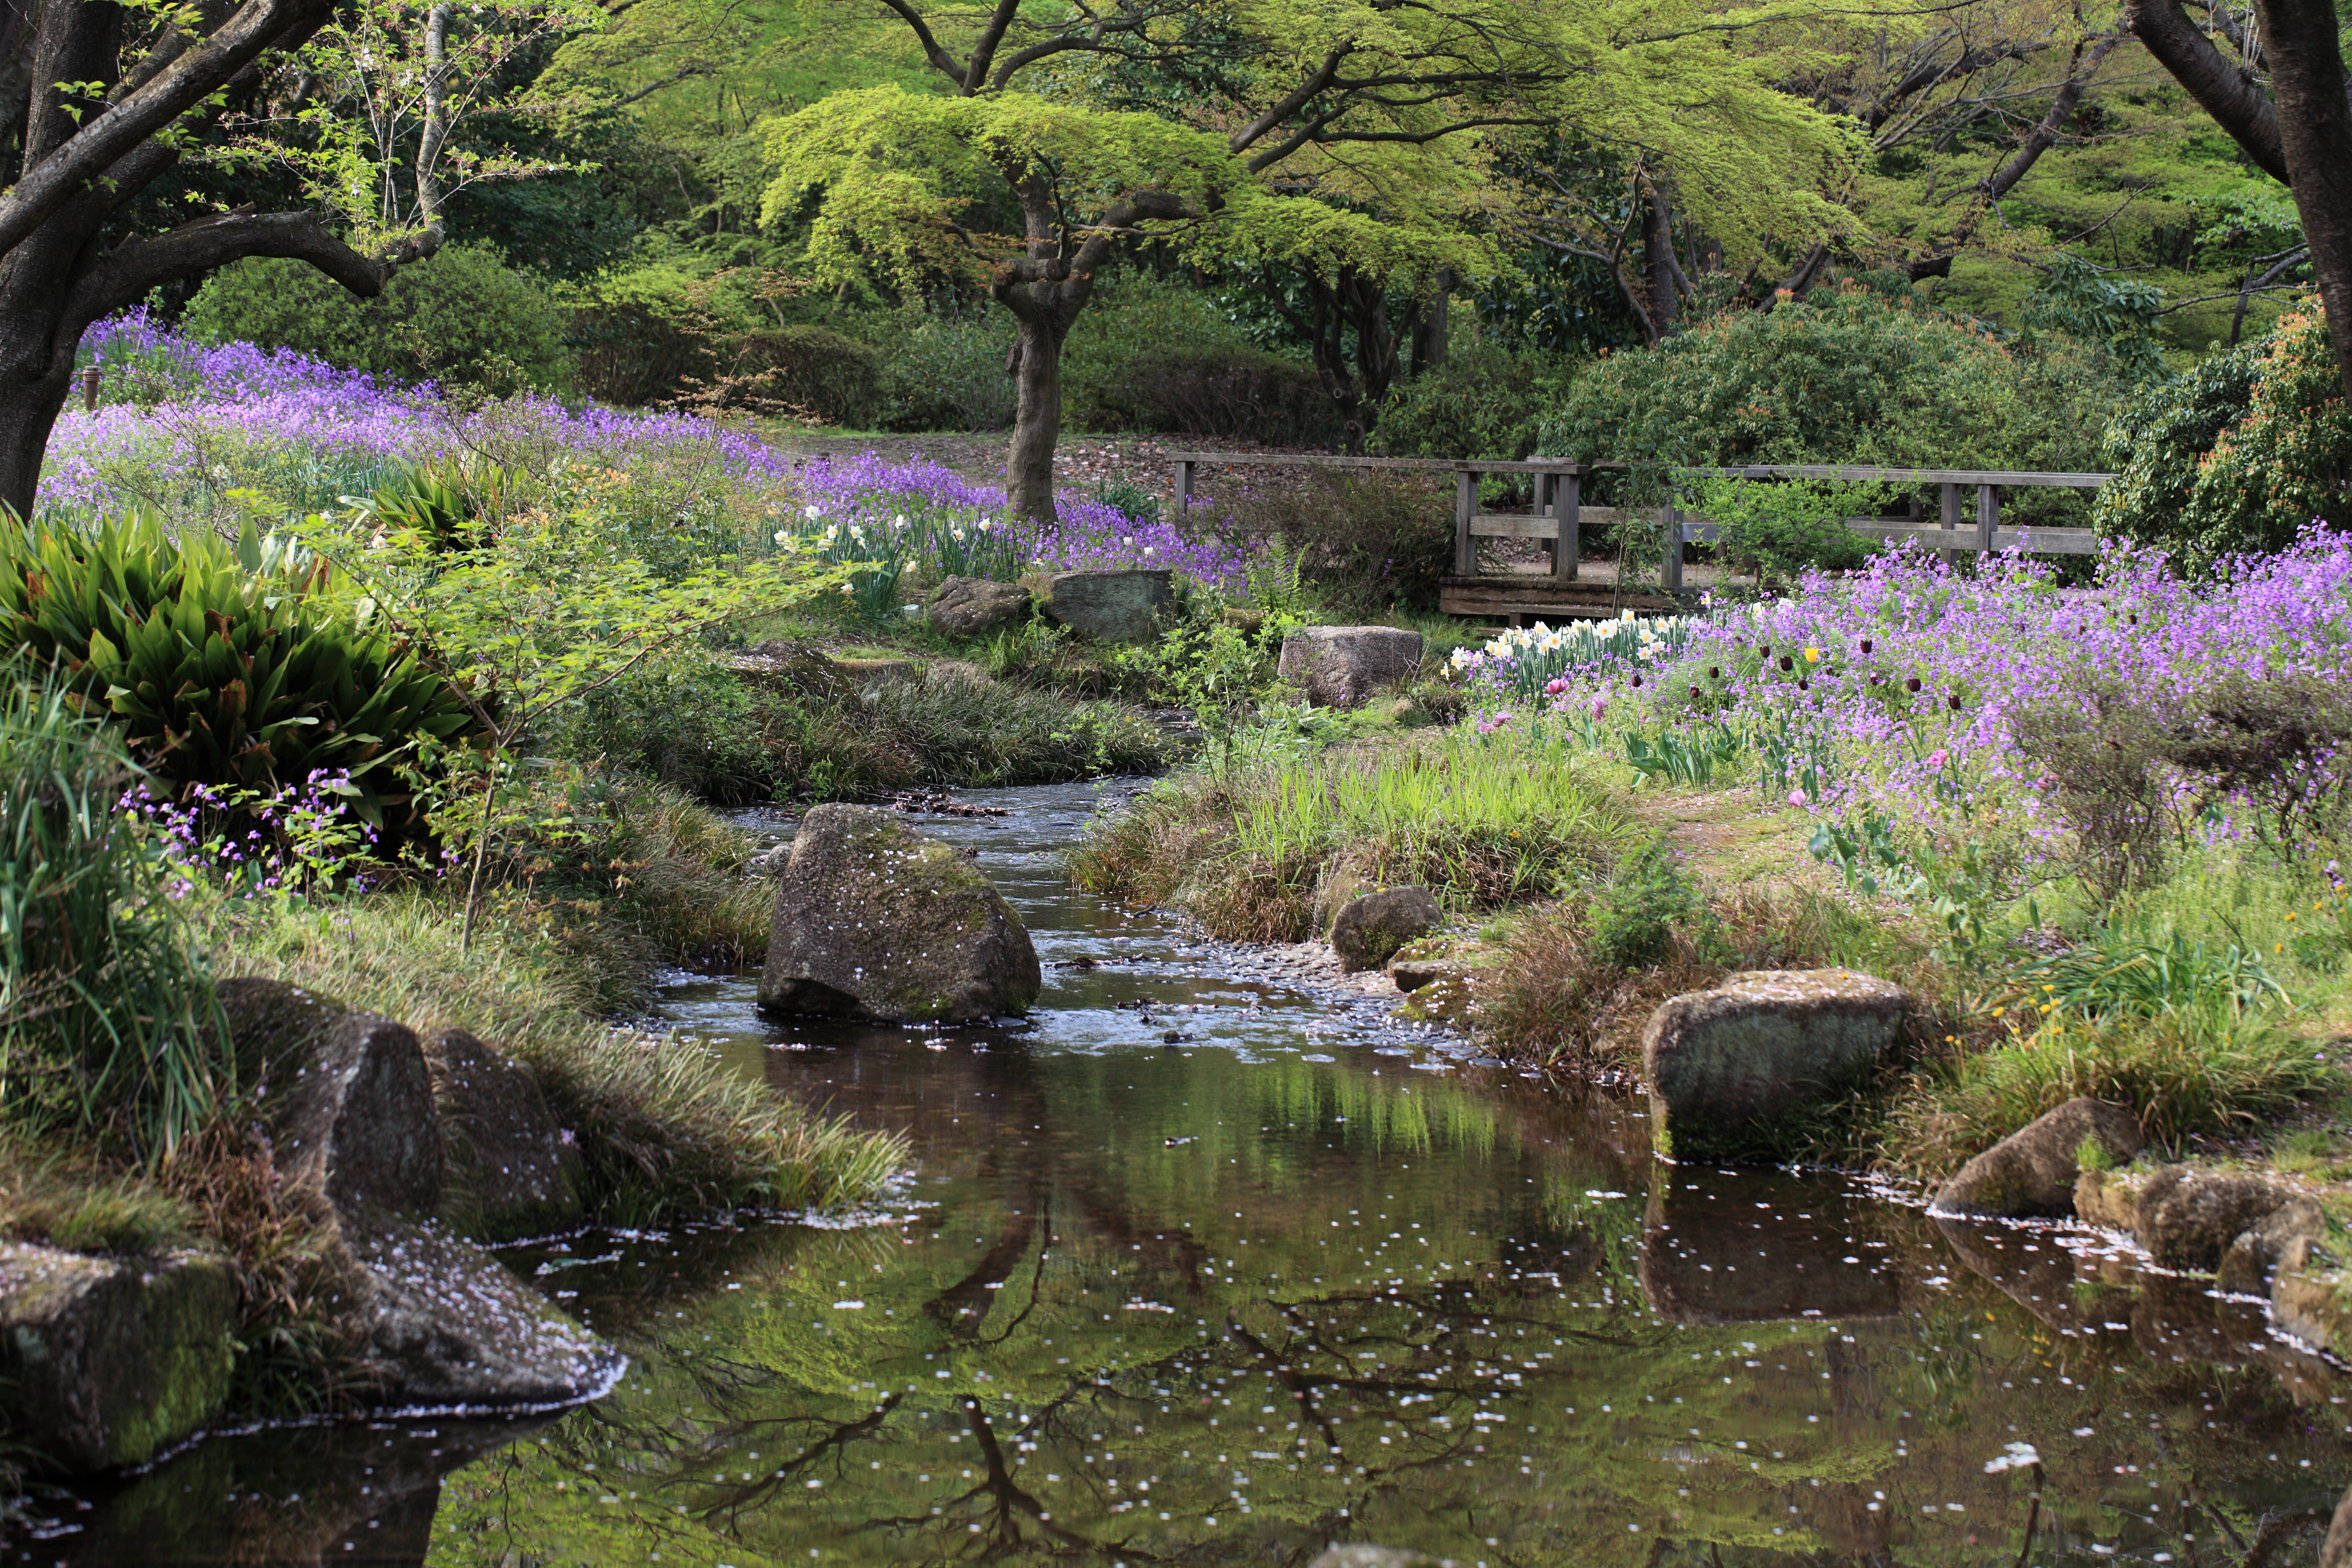
landscape, tree, water, nature, creek, wilderness, plant, flower, river, pond, stream, high, rapid, botany, garden, flora, body of water, tokyo, vegetation, 5d, hires, woodland, markii, ecosystem, watercourse, hi, res, resolution, tachikawa, showakinenpark